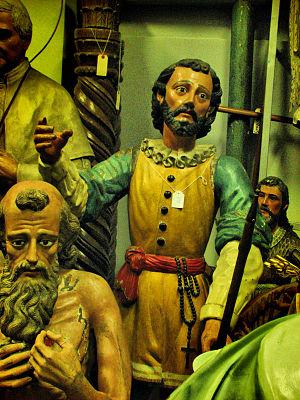
Le Musée national du Costa Rica, sis devant la Plaza de la Democracia dans la ville de San José, est fondé le 4 mai 1887 sous l'administration du président Bernardo Soto Alfaro. L'emplacement du musée se trouve à l'ancienne caserne Bellavista, devenue musée lors de l'abolition de l'armée comme institution permanente en décembre 1948.